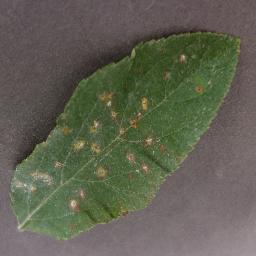
Label: Apple___Cedar_apple_rust